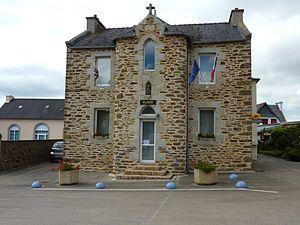
Loc-Eguiner-Saint-Thégonnec est une ancienne commune du département du Finistère, dans la région Bretagne, en France, fusionnée le 1ᵉʳ janvier 2016 avec Saint-Thégonnec pour former la commune de Saint-Thégonnec Loc-Eguiner.